Juvardeil

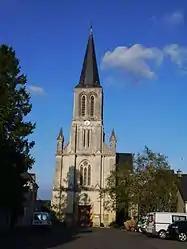
The church in Juvardeil

Juvardeil is a commune in the Maine-et-Loire department in western France.